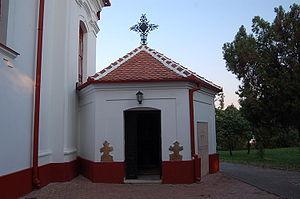
L'église de la Présentation-de-la-Mère-de-Dieu-au-Temple de Zrenjanin est une église orthodoxe serbe située à Zrenjanin, dans la province autonome de Voïvodine et dans le district du Banat central en Serbie. Elle est inscrite sur la liste des monuments culturels de grande importance de la République de Serbie.